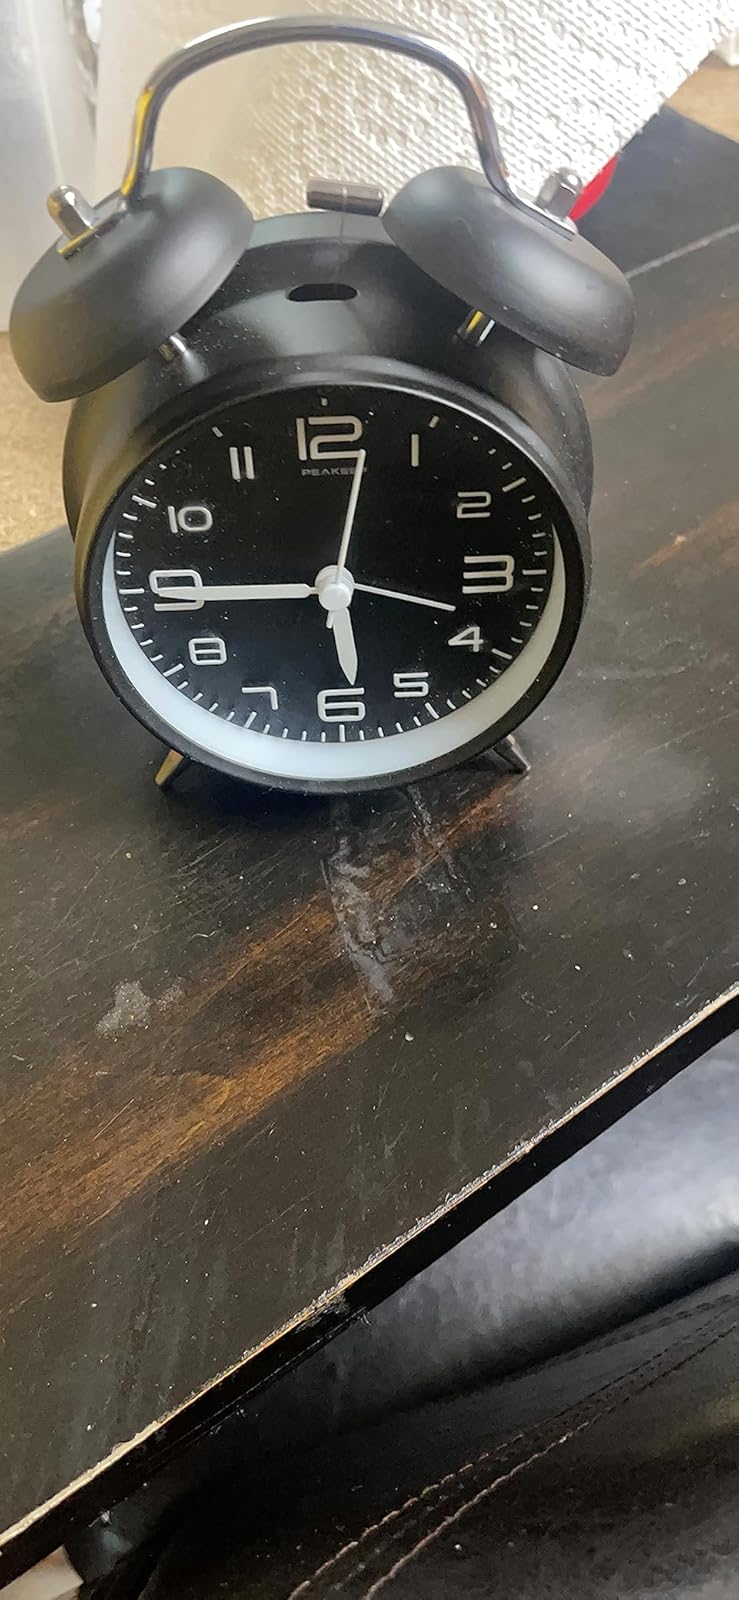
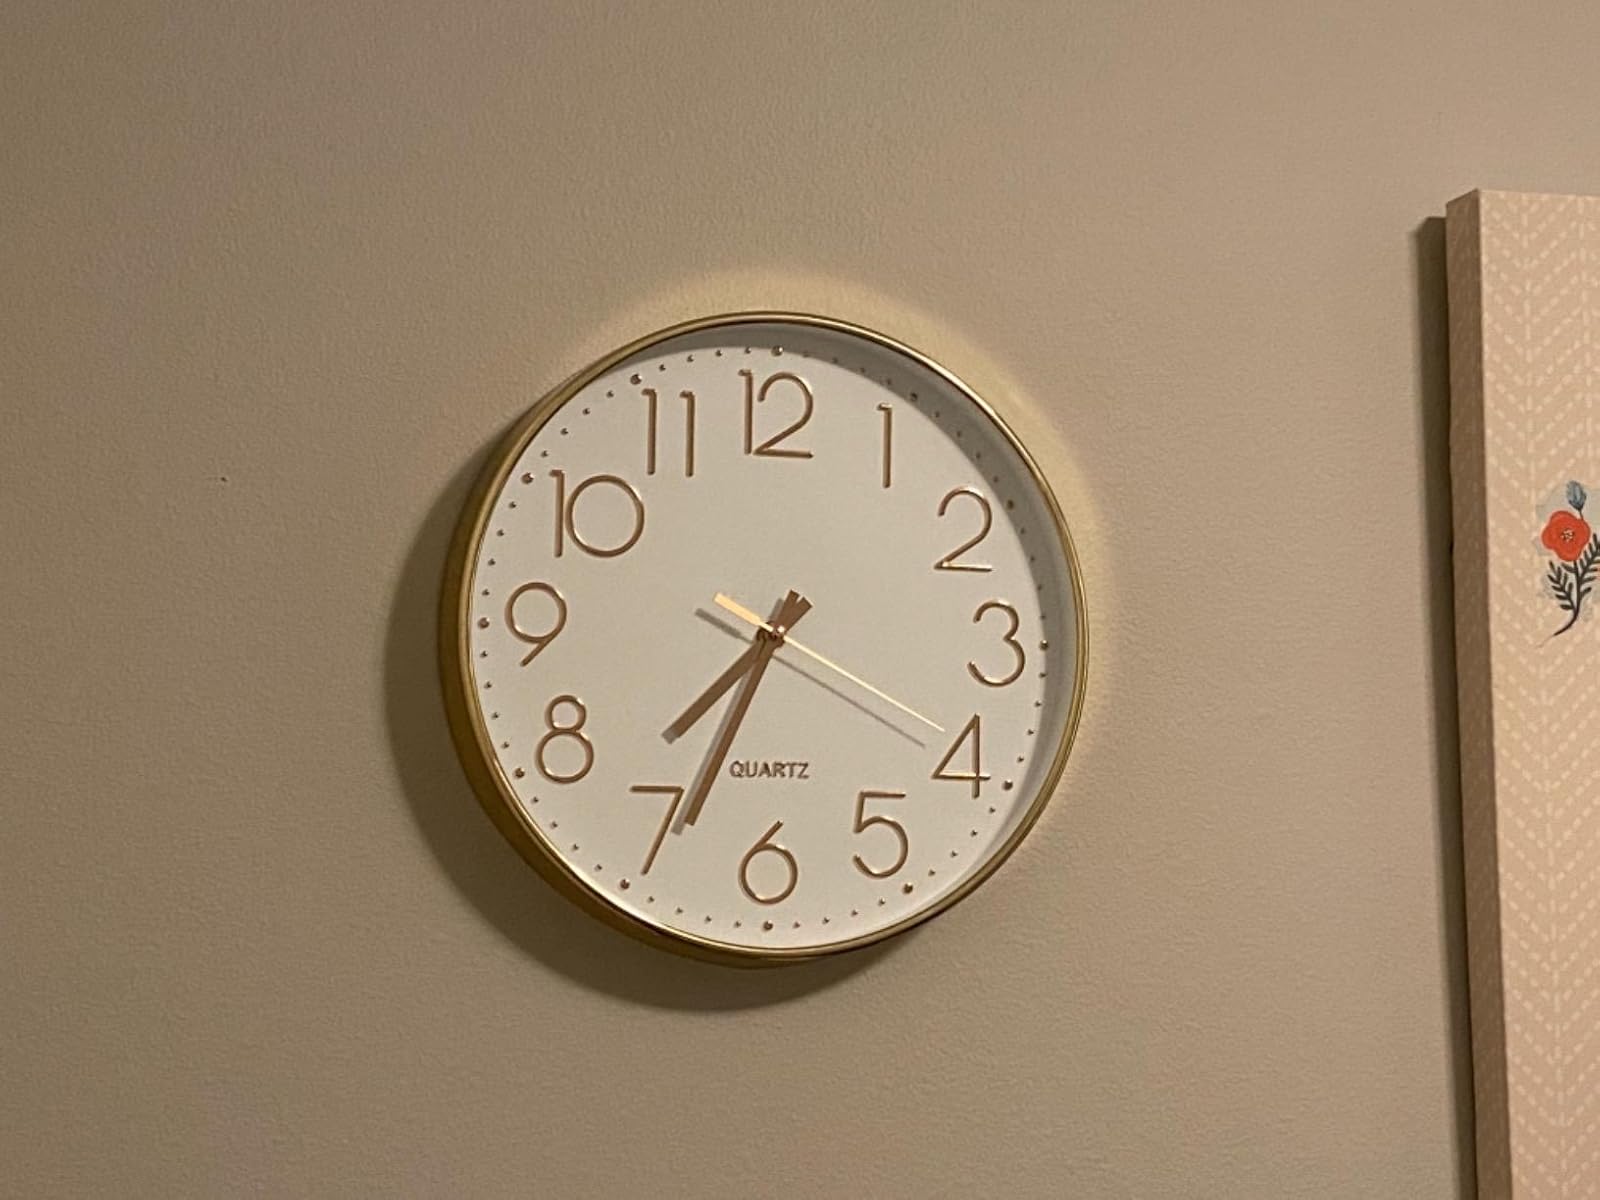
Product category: clock
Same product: no